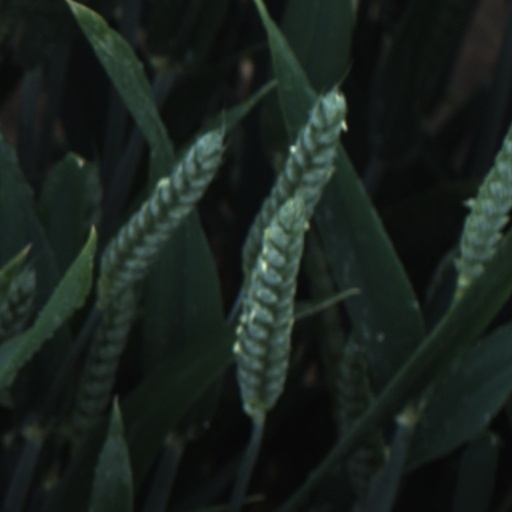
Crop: wheat